Camiel Vyncke

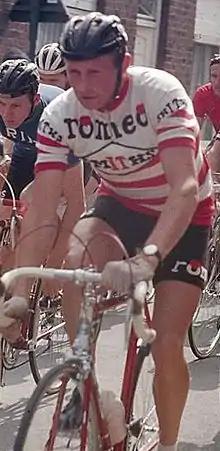

Camiel Vyncke (born 18 November 1940) is a Belgian racing cyclist. He rode in the 1964 Tour de France.